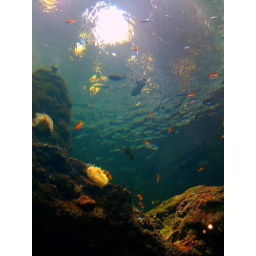
Huge, wall sized glass tanks at the California Academy of Sciences in the Aquarium Exhibits.